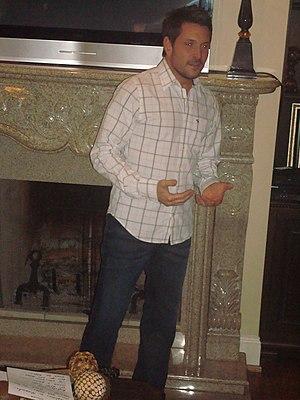
Boyd Tyrone « Ty » Herndon est un chanteur américain de musique country.